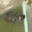
Label: seal